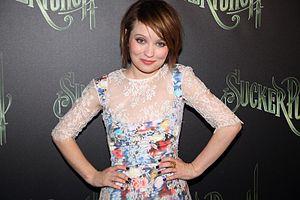
Emily Browning [ˈɛməli ˈbɹaʊnɪŋ], née le 7 décembre 1988 à Melbourne, est une actrice australienne.